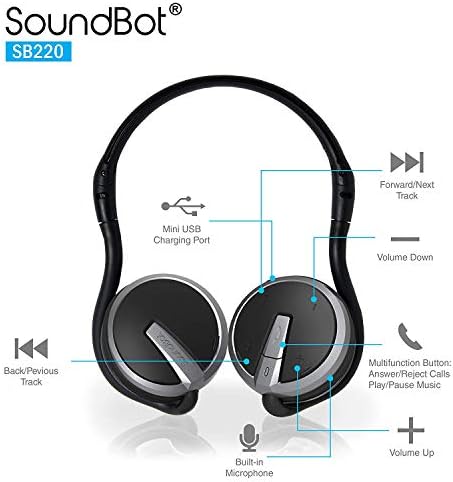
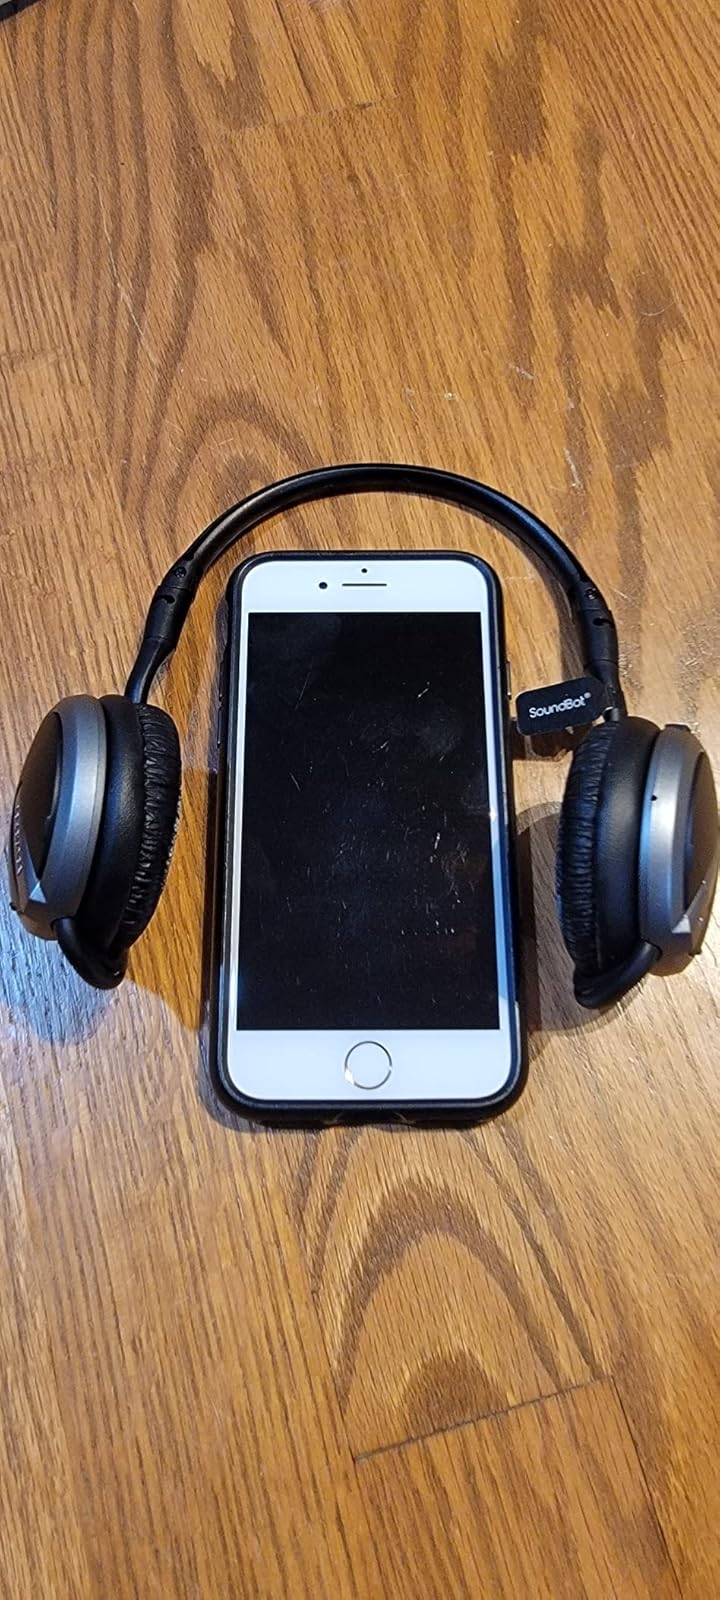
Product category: headphones
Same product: yes